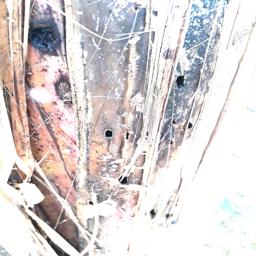
Label: BACTERIAL SOFT ROT